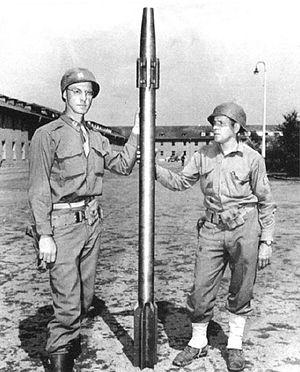
La forteresse de Mimoyecques est un ancien bunker de la Seconde Guerre mondiale situé à l'ouest du hameau de Moyecques, sur le territoire de la commune de Landrethun-le-Nord dans le département français du Pas-de-Calais. Portant les noms de code Wiese et Bauvorhaben 711, il fut construit par l'Allemagne nazie entre 1943 et 1944 pour abriter une batterie de canon V3 visant Londres.